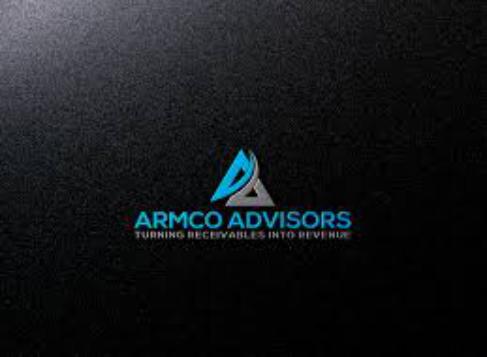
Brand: Armco
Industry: Others